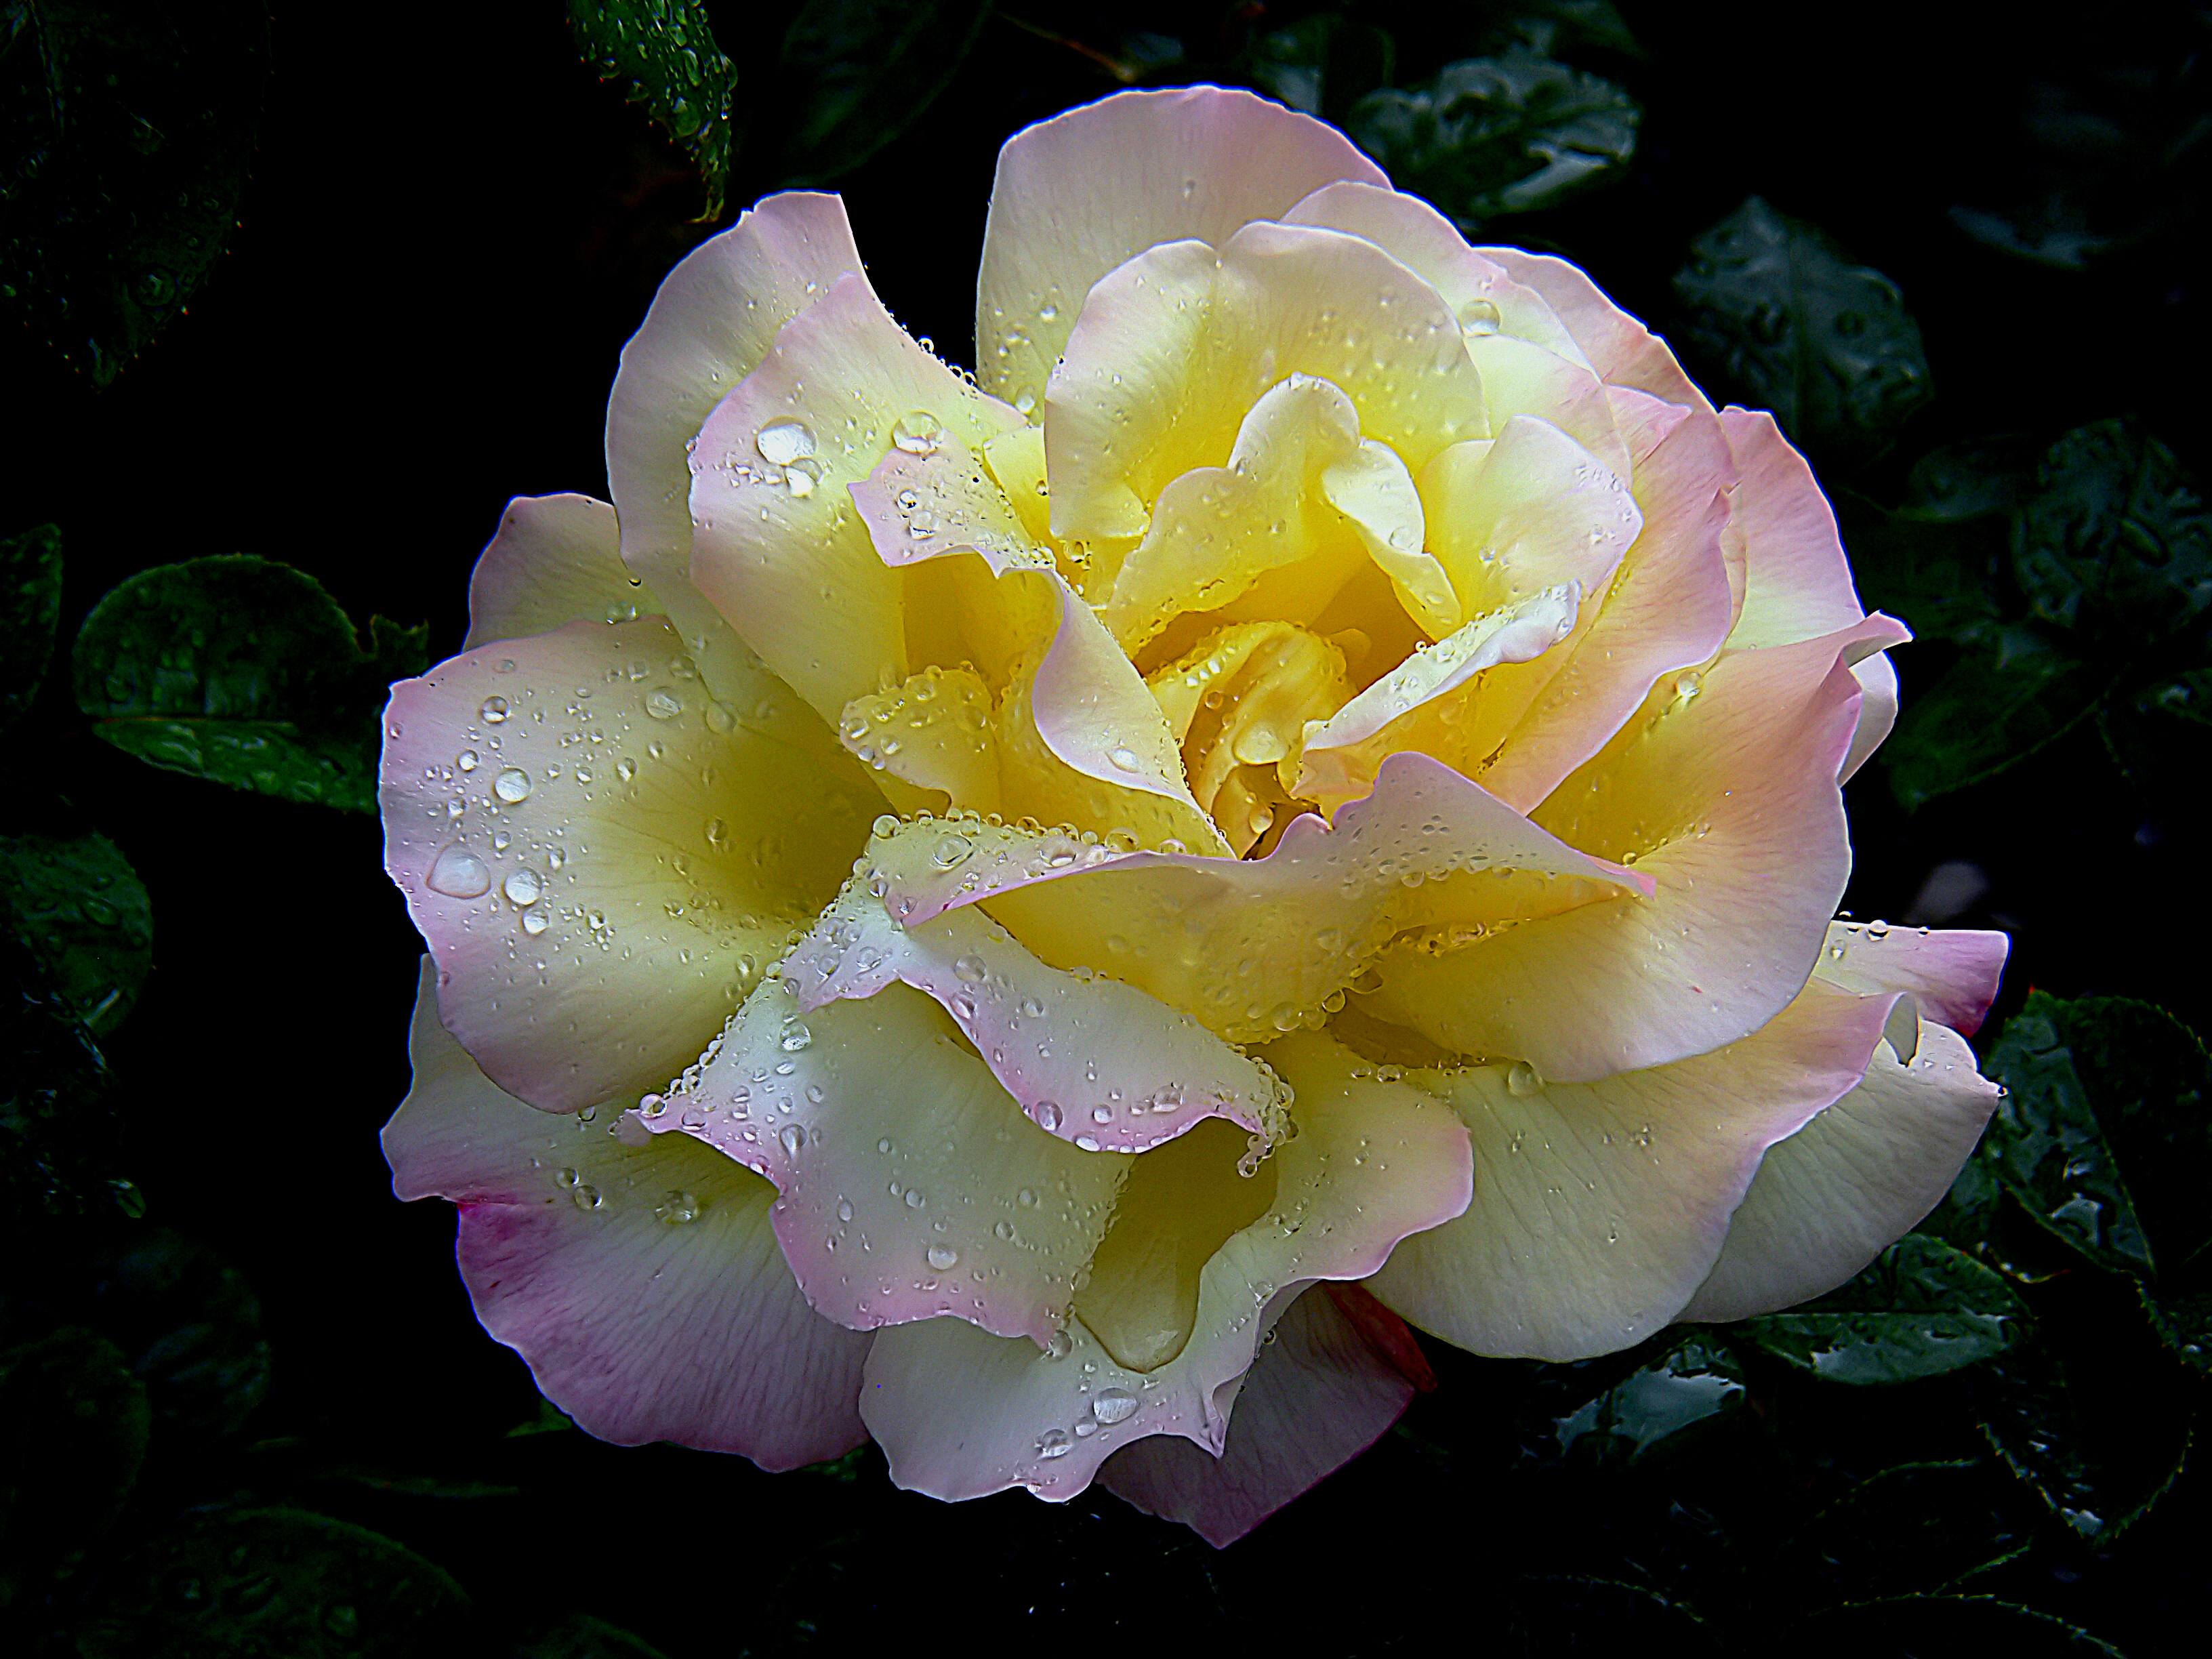
blossom, plant, flower, petal, rose, yellow, flora, roses, publicdomain, aftertherain, rosepeace, floribunda, macro photography, flowering plant, garden roses, rose family, plant stem, land plant, rose order